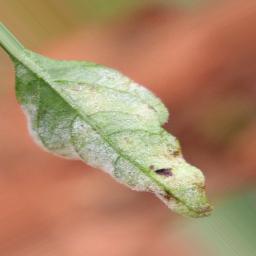
Label: powdery mildew